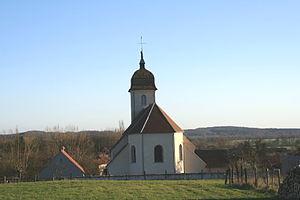
Vue de l'église de VANNE en Haute Saône
Vanne est une commune française située dans le département de la Haute-Saône, en région Bourgogne-Franche-Comté.